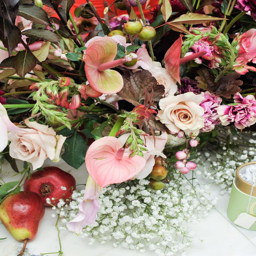
the flowers at the event